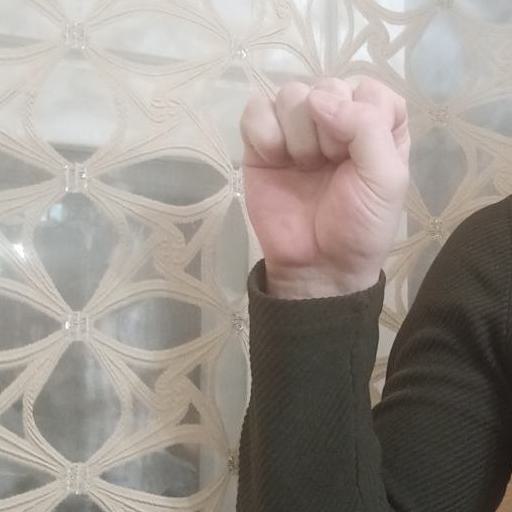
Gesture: fist